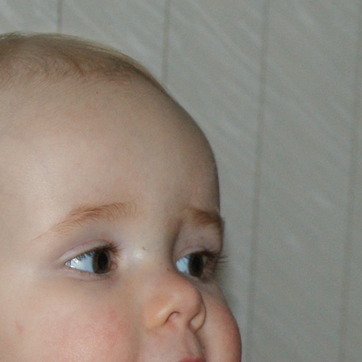
Material: skin